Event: Nepal Earthquake
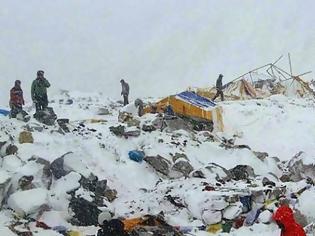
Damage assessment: damage